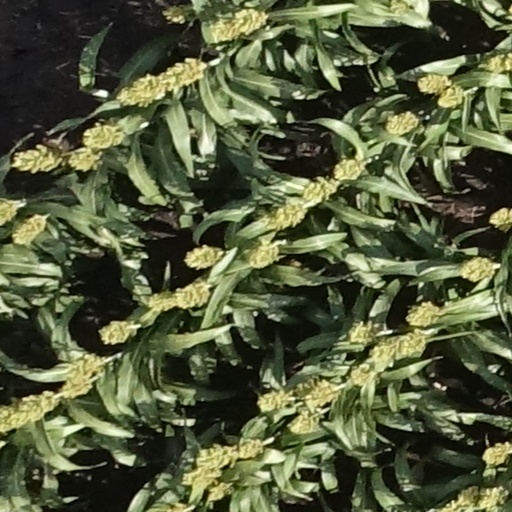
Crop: sorghum